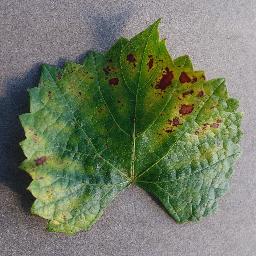
Label: Grape___Esca_(Black_Measles)